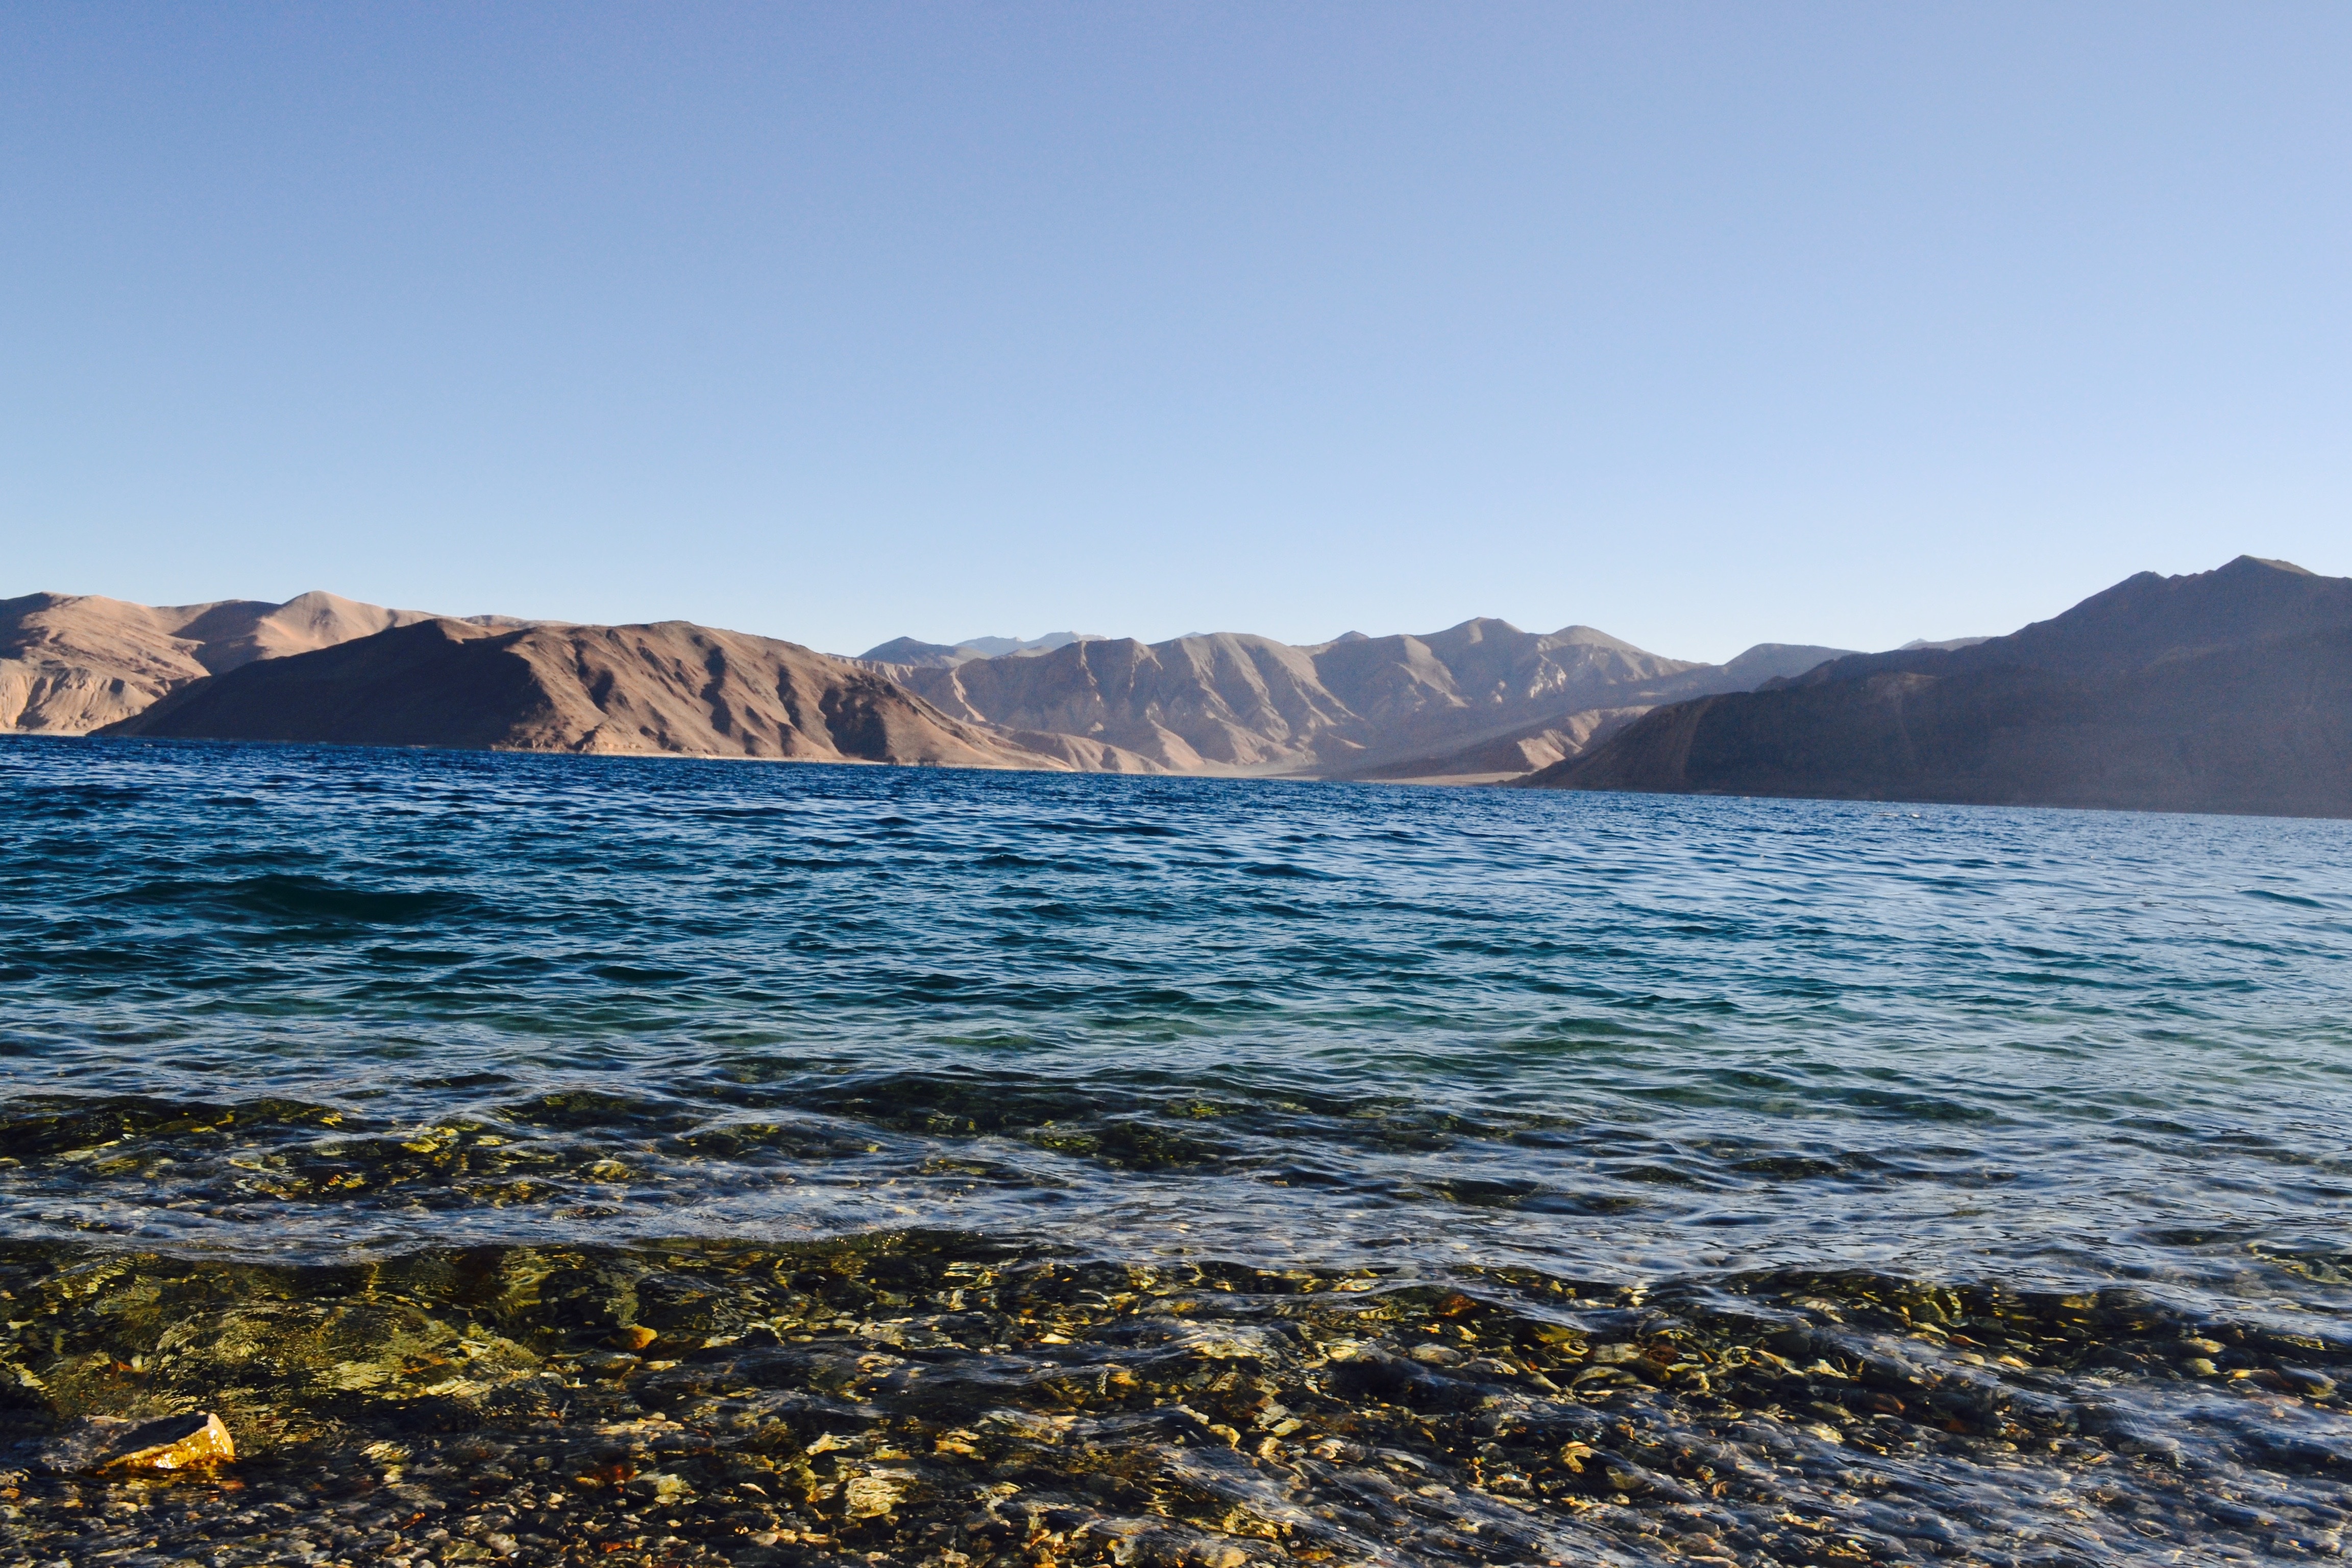
beach, landscape, sea, coast, rock, ocean, horizon, mountain, shore, wave, lake, cliff, cove, bay, terrain, body of water, loch, cape, landform, wind wave